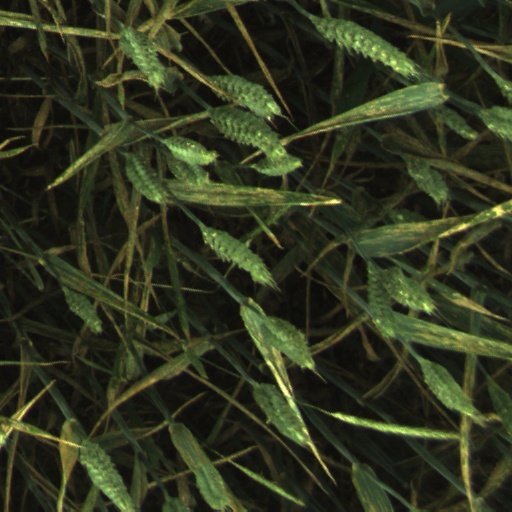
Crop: wheat